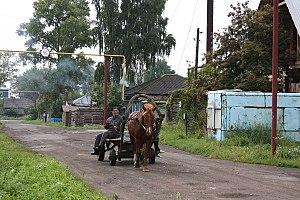
Le Kouznetsk est une race de chevaux de trait originaire de l'Ouest de la Sibérie, sélectionnée durant la seconde moitié du XIXᵉ siècle. Influencée par le trotteur Orlov, le Standardbred et le Pur-sang, la race est haute d'environ 1,60 m et montre une influence plus ou moins forte du cheval de trait. Après une diffusion dans presque toute la Sibérie, son élevage se concentre désormais dans les régions de Kemerovo et de Novossibirsk.